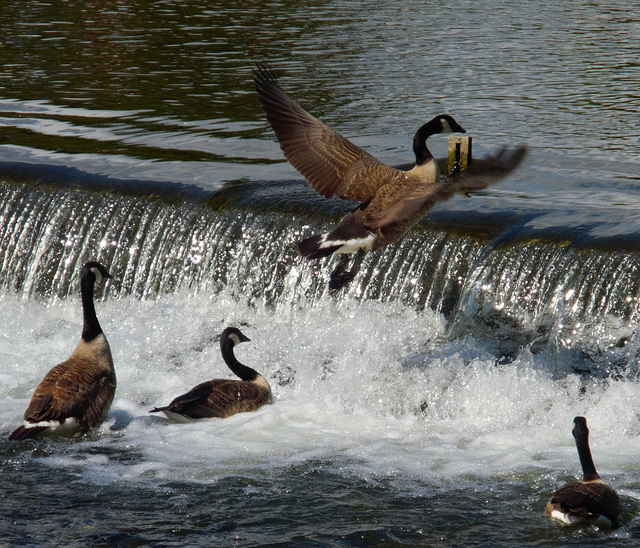
user: Given an image and a question. Answer the question in a short answer. Question: What do you call these types of ducks? Short Answer:
assistant: geese